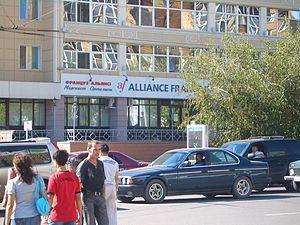
L'Alliance française est une organisation française dont l'objectif est de faire rayonner la langue française et la culture française à l'extérieur de la France.
La Fondation Alliance française est une fondation française reconnue d’utilité publique, créée en 2007, et dont la mission est la promotion de la langue et de la culture française à l’étranger. À compter de février 2020, son nom est désormais Fondation des Alliances françaises.